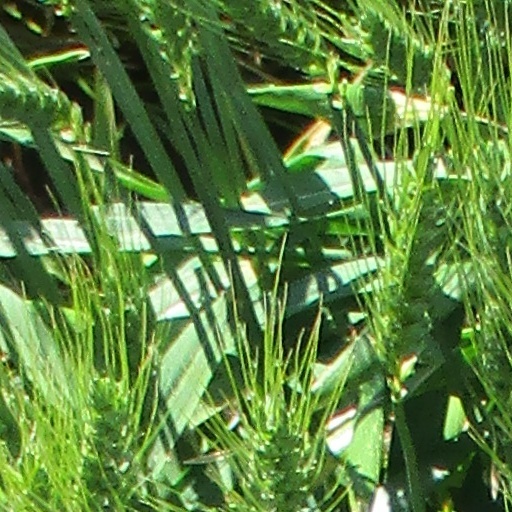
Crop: wheat